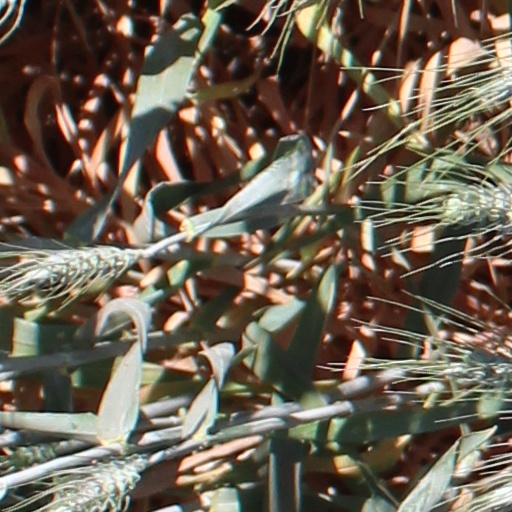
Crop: wheat